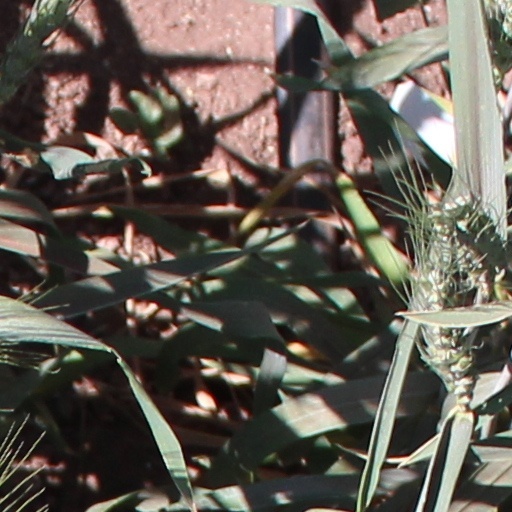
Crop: wheat